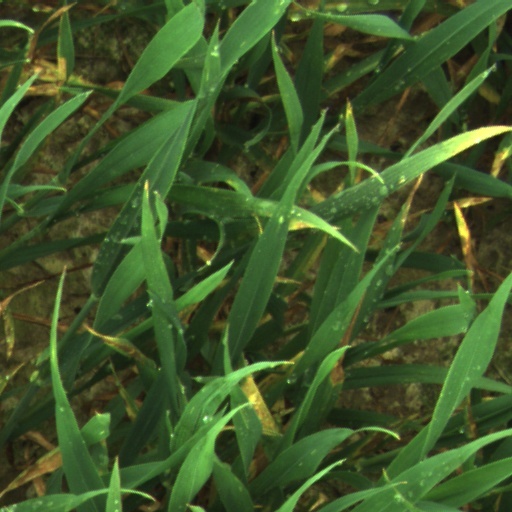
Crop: wheat